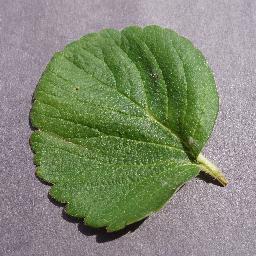
Label: Strawberry___healthy